Chinese folk religion

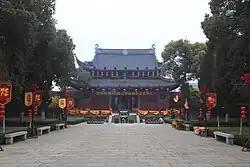
The Temple of the God of Culture of Jiangyin, Wuxi, Jiangsu. In this temple the enshrined is Confucius.

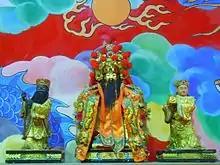
Altar to Baoshengdadi, whose cult is mostly Fujianese and Taiwanese

In Chinese religion the concept of is the equivalent of holy and numen. "Shen" in the meaning of "spiritual" is a synonym. The "Yijing" states that "spiritual means not measured by yin and yang". "Ling" is the state of the "medium" of the bivalency ("yin"-"yang"), and thus it is identical with the inchoate order of creation. Things inspiring awe or wonder because they cannot be understood as either "yin" or "yang", because they cross or disrupt the polarity and therefore cannot be conceptualised, are regarded as numinous. Entities possessing unusual spiritual characteristics, such as albino members of a species, beings that are part animal part human, or people who die in unusual ways such as suicide or on battlefields, are considered numinous.